Jackie Evancho

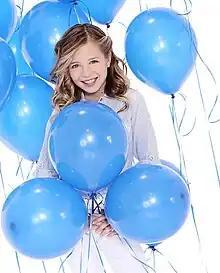
Evancho in February 2011

Evancho's first release on a major record label was a Columbia Records EP titled "O Holy Night". It was released on November 16, 2010, and entered the "Billboard" 200 at No. 2, making Evancho the top-selling debut artist for 2010 and the youngest solo artist ever to debut in the top 10. It also launched at No. 1 on "Billboard's" Classical Albums chart and No. 2 on "Billboard's" Holiday Albums Chart. The album sold 239,000 copies in its first week. The EP was certified platinum by the RIAA, making Evancho the youngest solo artist ever to go platinum in the US.